Garth Ennis

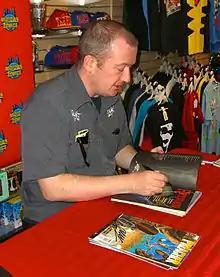
Ennis signing copies of "Hitman" and "Preacher" at a 19 April 2012 appearance at Midtown Comics Downtown in Manhattan

In 1991, Ennis took over the horror series "Hellblazer", from DC Comics' Vertigo imprint. He wrote the series through 1994, with Steve Dillon becoming the regular artist during the second half of Ennis's run; Ennis and Dillon would later become regular collaborators on other comics, including the one-shot "Heartland", exploring one of "Hellblazer"s secondary characters. Years afterward, Ennis briefly returned to "Hellblazer" for the five-part "Son of Man" story with artist John Higgins.